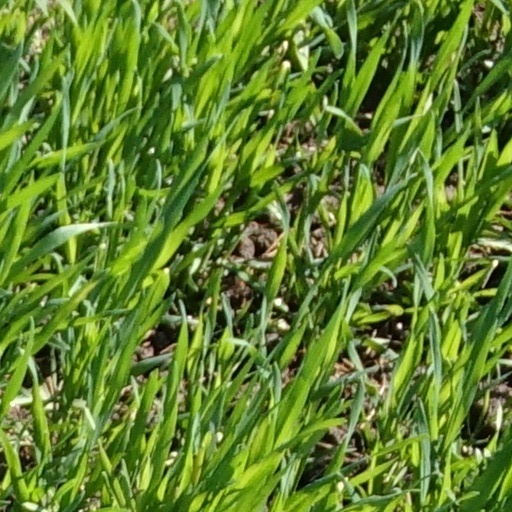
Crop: wheat